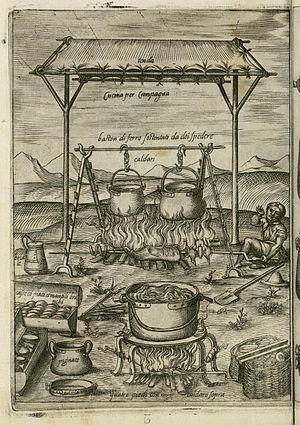
Hâtiers doubles utilisés en rase campagne comme tournebroche.
Un tournebroche est un appareil destiné à la cuisson d'un animal entier ou découpé en le faisant tourner sur une broche à rôtir d'un mouvement régulier, grâce à une manivelle, un mécanisme d'horlogerie actionné par un poids, un ressort ou de la vapeur, ou grâce à un moteur électrique.